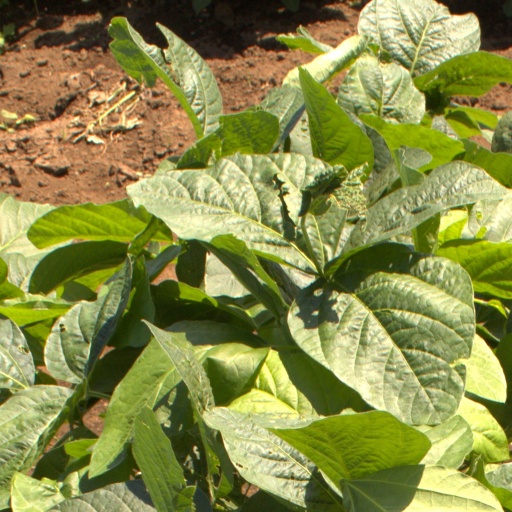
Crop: soybean